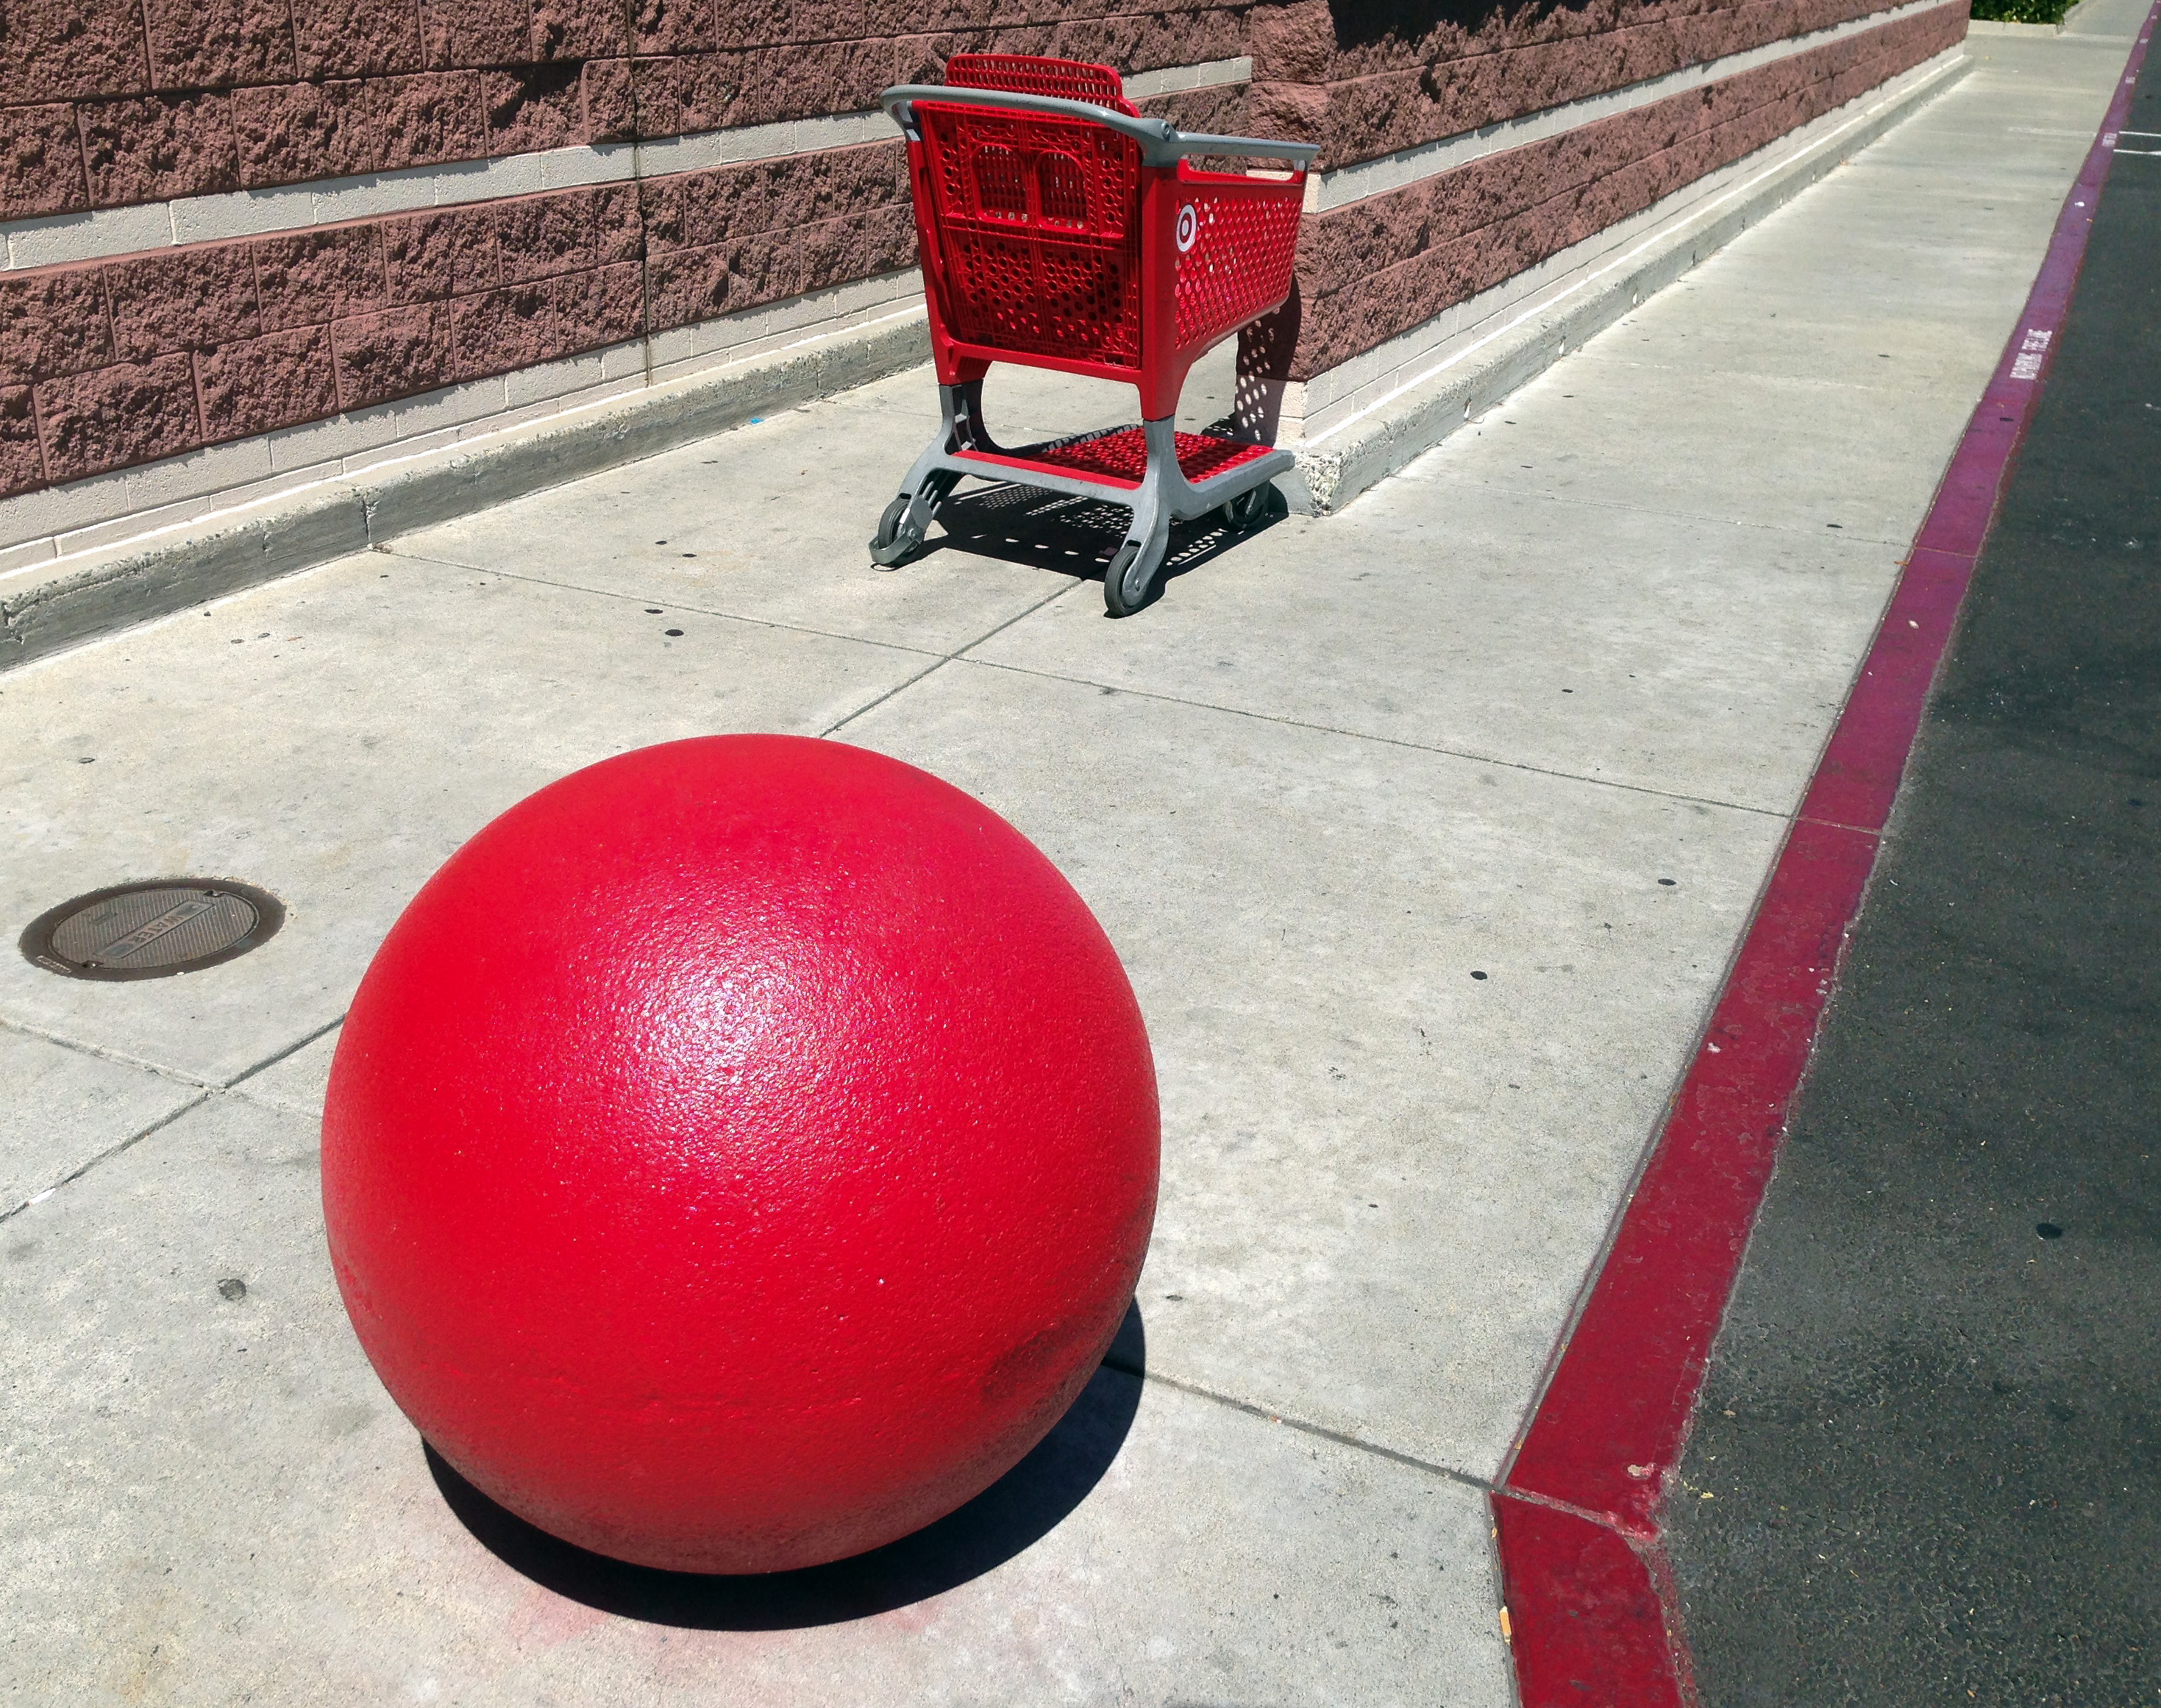
structure, cart, red, color, shopping, trolly, ball, race track, shape, target, sport venue